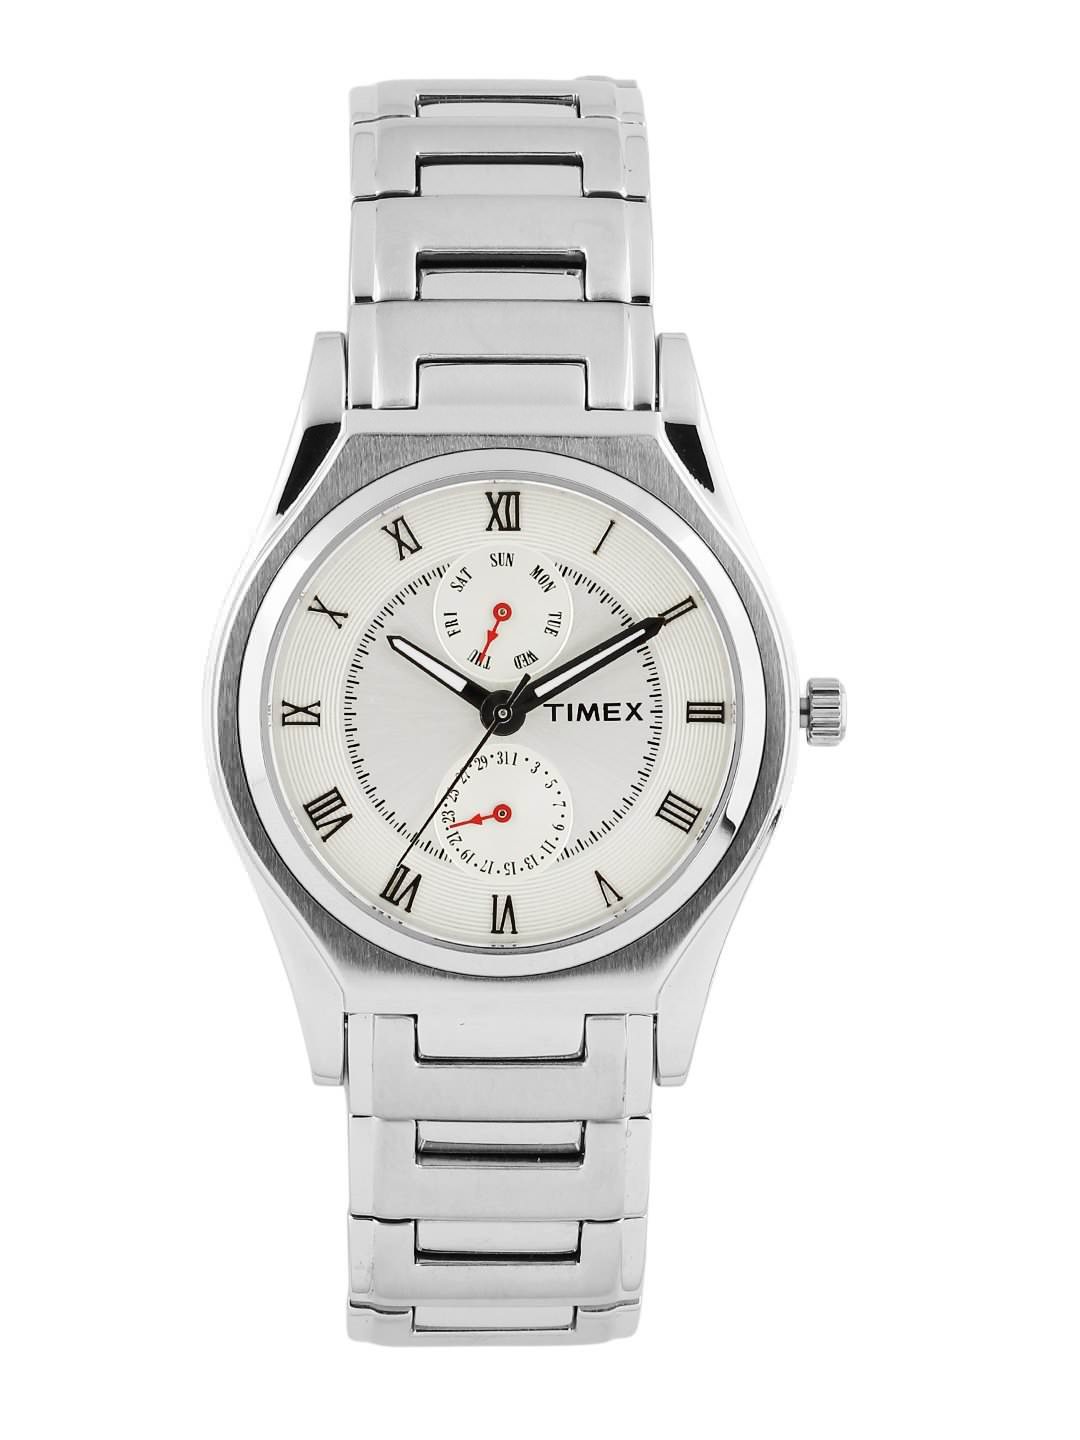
Timex Men Sliver Dial Chronograph Watch
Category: Accessories / Watches / Watches
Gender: Men
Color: Silver
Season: Winter 2016
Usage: Casual